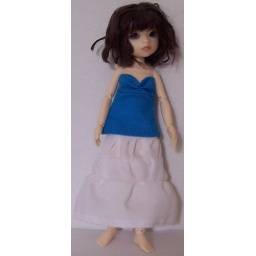
Elfdoll Tiny Min Del Re in a teal blue strapless &amp;quot;booby&amp;quot; top and a white boho tiered hippie chick skirt